Constantine the Great

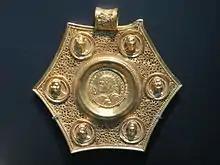
Hexagonal gold pendant with double solidus of Constantine the Great in the centre, AD 321, now in the British Museum

Maxentius' forces were still twice the size of Constantine's, and he organised them in long lines facing the battle plain with their backs to the river. Constantine's army arrived on the field bearing unfamiliar symbols on their standards and their shields. According to Lactantius "Constantine was directed in a dream to cause the heavenly sign to be delineated on the shields of his soldiers, and so to proceed to battle. He did as he had been commanded, and he marked on their shields the letter Χ, with a perpendicular line drawn through it and turned round thus at the top, being the cipher of Christ. Having this sign (☧), his troops stood to arms." Eusebius describes a vision that Constantine had while marching at midday in which "he saw with his own eyes the trophy of a cross of light in the heavens, above the sun, and bearing the inscription, "In Hoc Signo Vinces"" ("In this sign thou shalt conquer"). In Eusebius' account, Constantine had a dream the following night in which Christ appeared with the same heavenly sign and told him to make an army standard in the form of the "labarum". Eusebius is vague about when and where these events took place, but it enters his narrative before the war begins against Maxentius. He describes the sign as Chi (Χ) traversed by Rho (Ρ) to form ☧, representing the first two letters of the Greek word (Christos). A medallion was issued at Ticinum in 315 which shows Constantine wearing a helmet emblazoned with the "Chi Rho", and coins issued at Siscia in 317/318 repeat the image. The figure was otherwise rare and is uncommon in imperial iconography and propaganda before the 320s. It was not completely unknown, however, being an abbreviation of the Greek word chrēston (good), having previously appeared on the coins of Ptolemy III Euergetes in the 3rd century BC. Following Constantine, centuries of Christians invoked the miraculous or the supernatural when justifying or describing their warfare.